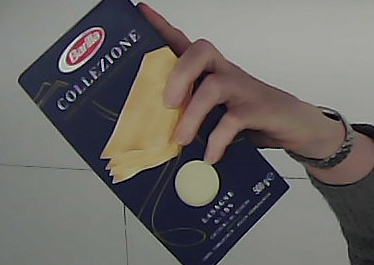
Product: barilla_lasagne